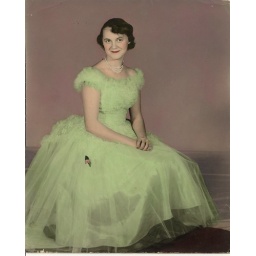
My mother In green dress setting for photo in 1956-1957